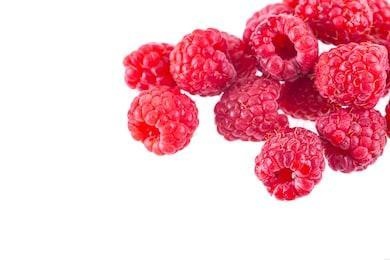
Label: raspberry